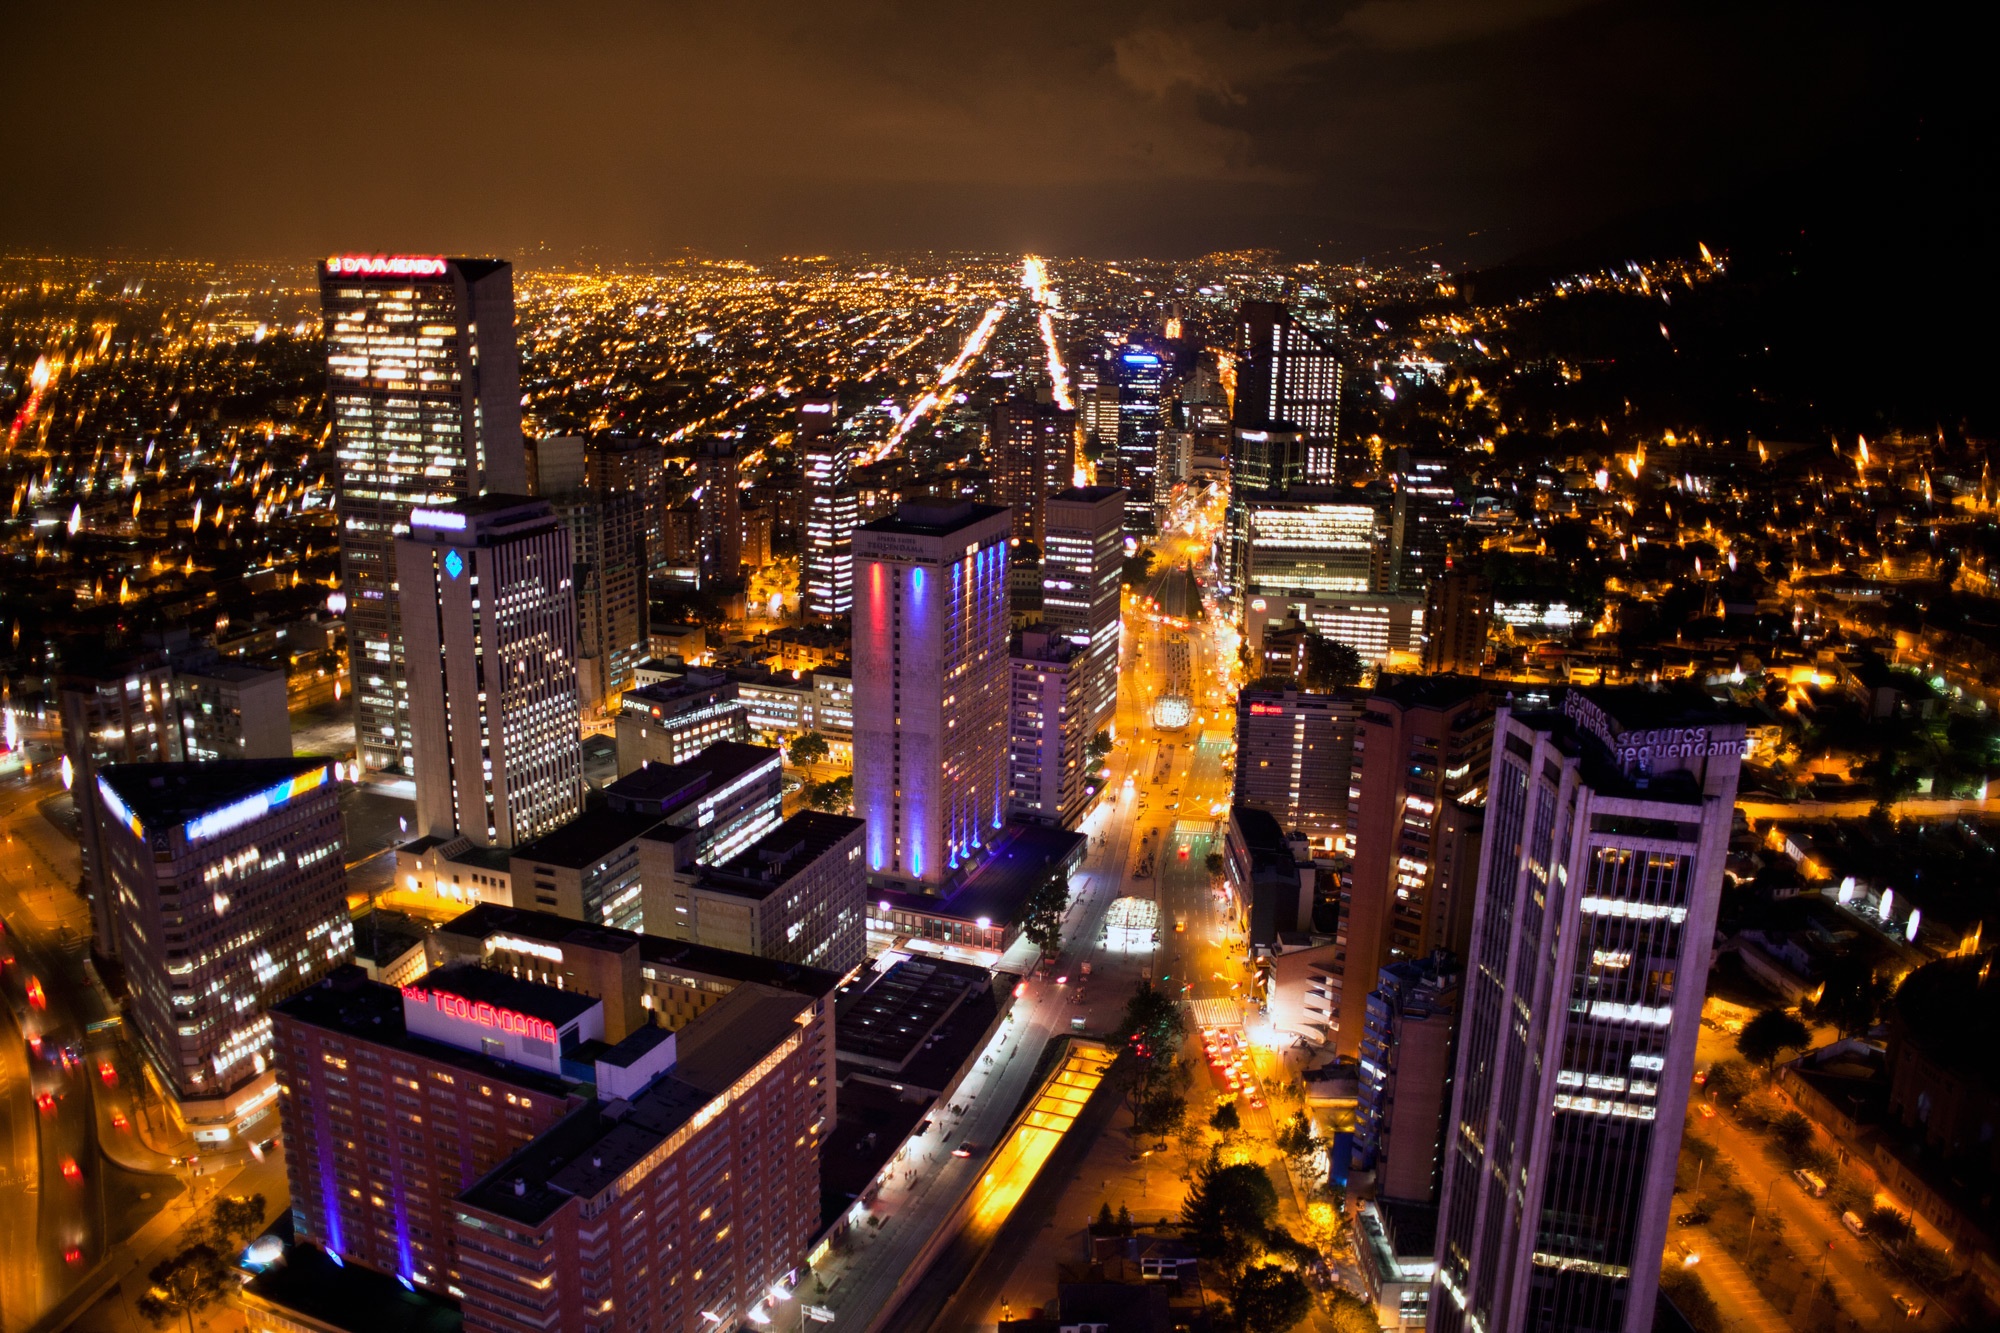
skyline, night, city, skyscraper, cityscape, downtown, evening, metropolis, urban area, human settlement, metropolitan area